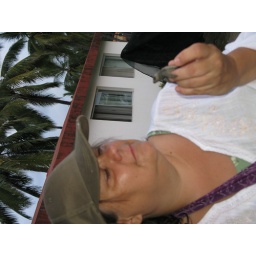
OCT '08. A week at on the beach in Mexico rescuing turtles with my nieces and their parents.